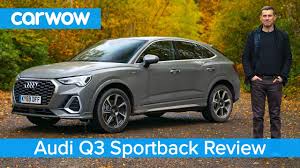
Label: noambulance